Wesley College, Melbourne

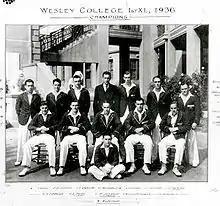
Wesley College Cricket – First XI, 1936, including Ian Johnson

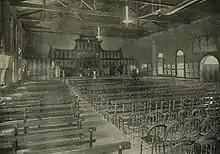
Original interior of Adamson Hall

The Wesley College crest, designed by Frank Goldstraw, later headmaster from 1893 to 1895, first appeared in 1877. It acknowledges the Southern Cross in the cross quarters of the shield and visualises the college's motto. The lion passant, or standing, in the first quarter symbolises courage, vigilance and readiness to act in the daring pursuit of wisdom; the books in the second and third quarters symbolise the wisdom to be gained from learning; and the lamp in the fourth quarter symbolises the light of wisdom.